Ferdinand Humbert

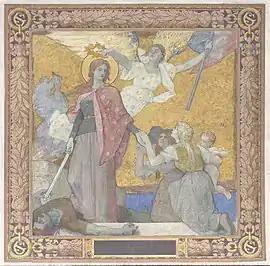
Liberty (Panthéon)

His other notable students included Marius Borgeaud, Marguerite Carpentier, Fernande Cormier, Cecilia Cuţescu-Storck, Andrée Lavieille, Henri Marret, and Francis Picabia.